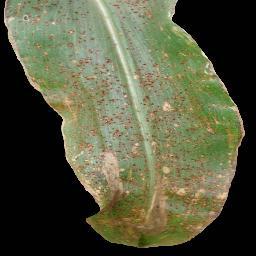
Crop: corn
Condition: (maize)_common_rust